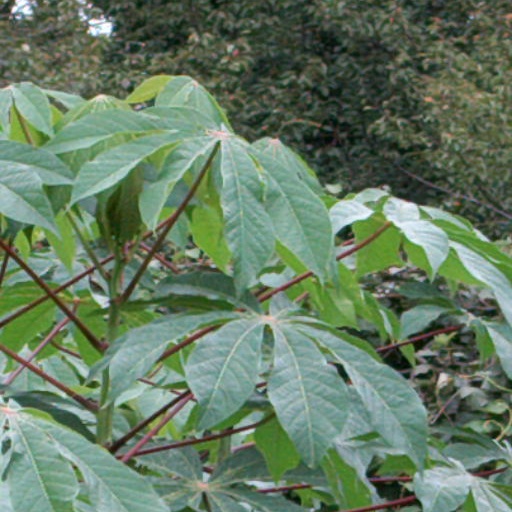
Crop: cassava